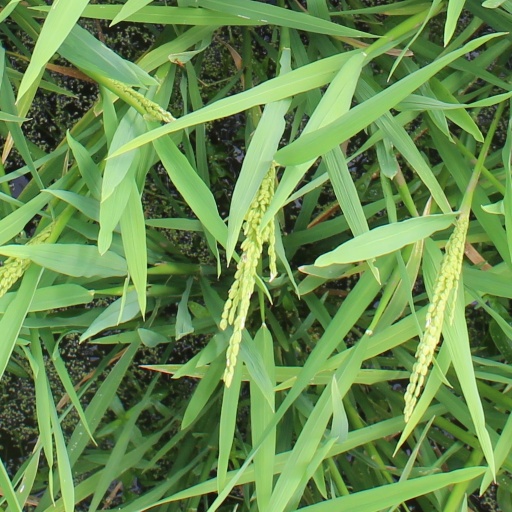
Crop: rice